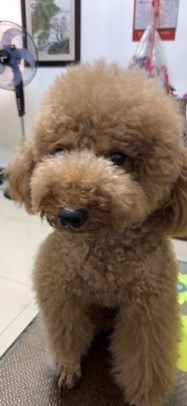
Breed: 2925-n000114-toy_poodle